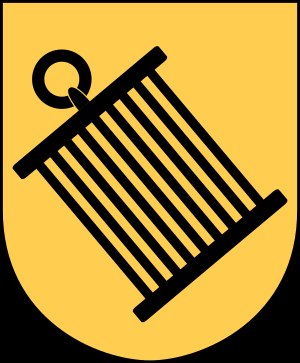
Lunds Stift
Stiftets våbenskjold.
Lunds Stift er et stift i Svenska kyrkan. Det var et dansk stift indtil 1658.